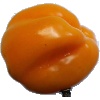
Label: yellow_pepper